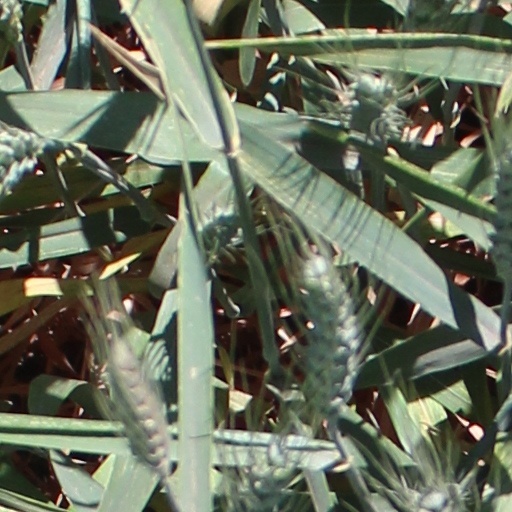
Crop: wheat